William Barron (gardener)

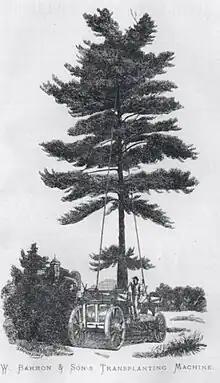
William Barron's transplanting machine c1867

In 1831 Barron became an expert at removing and transferring mature trees - a development largely born out of the Earl's impatience at wanting to see his gardens in full splendour. Barron described his method of tree planting in his book, "The British Winter Garden: A Practical Treatise on Evergreens" (1852).